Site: brandenburg
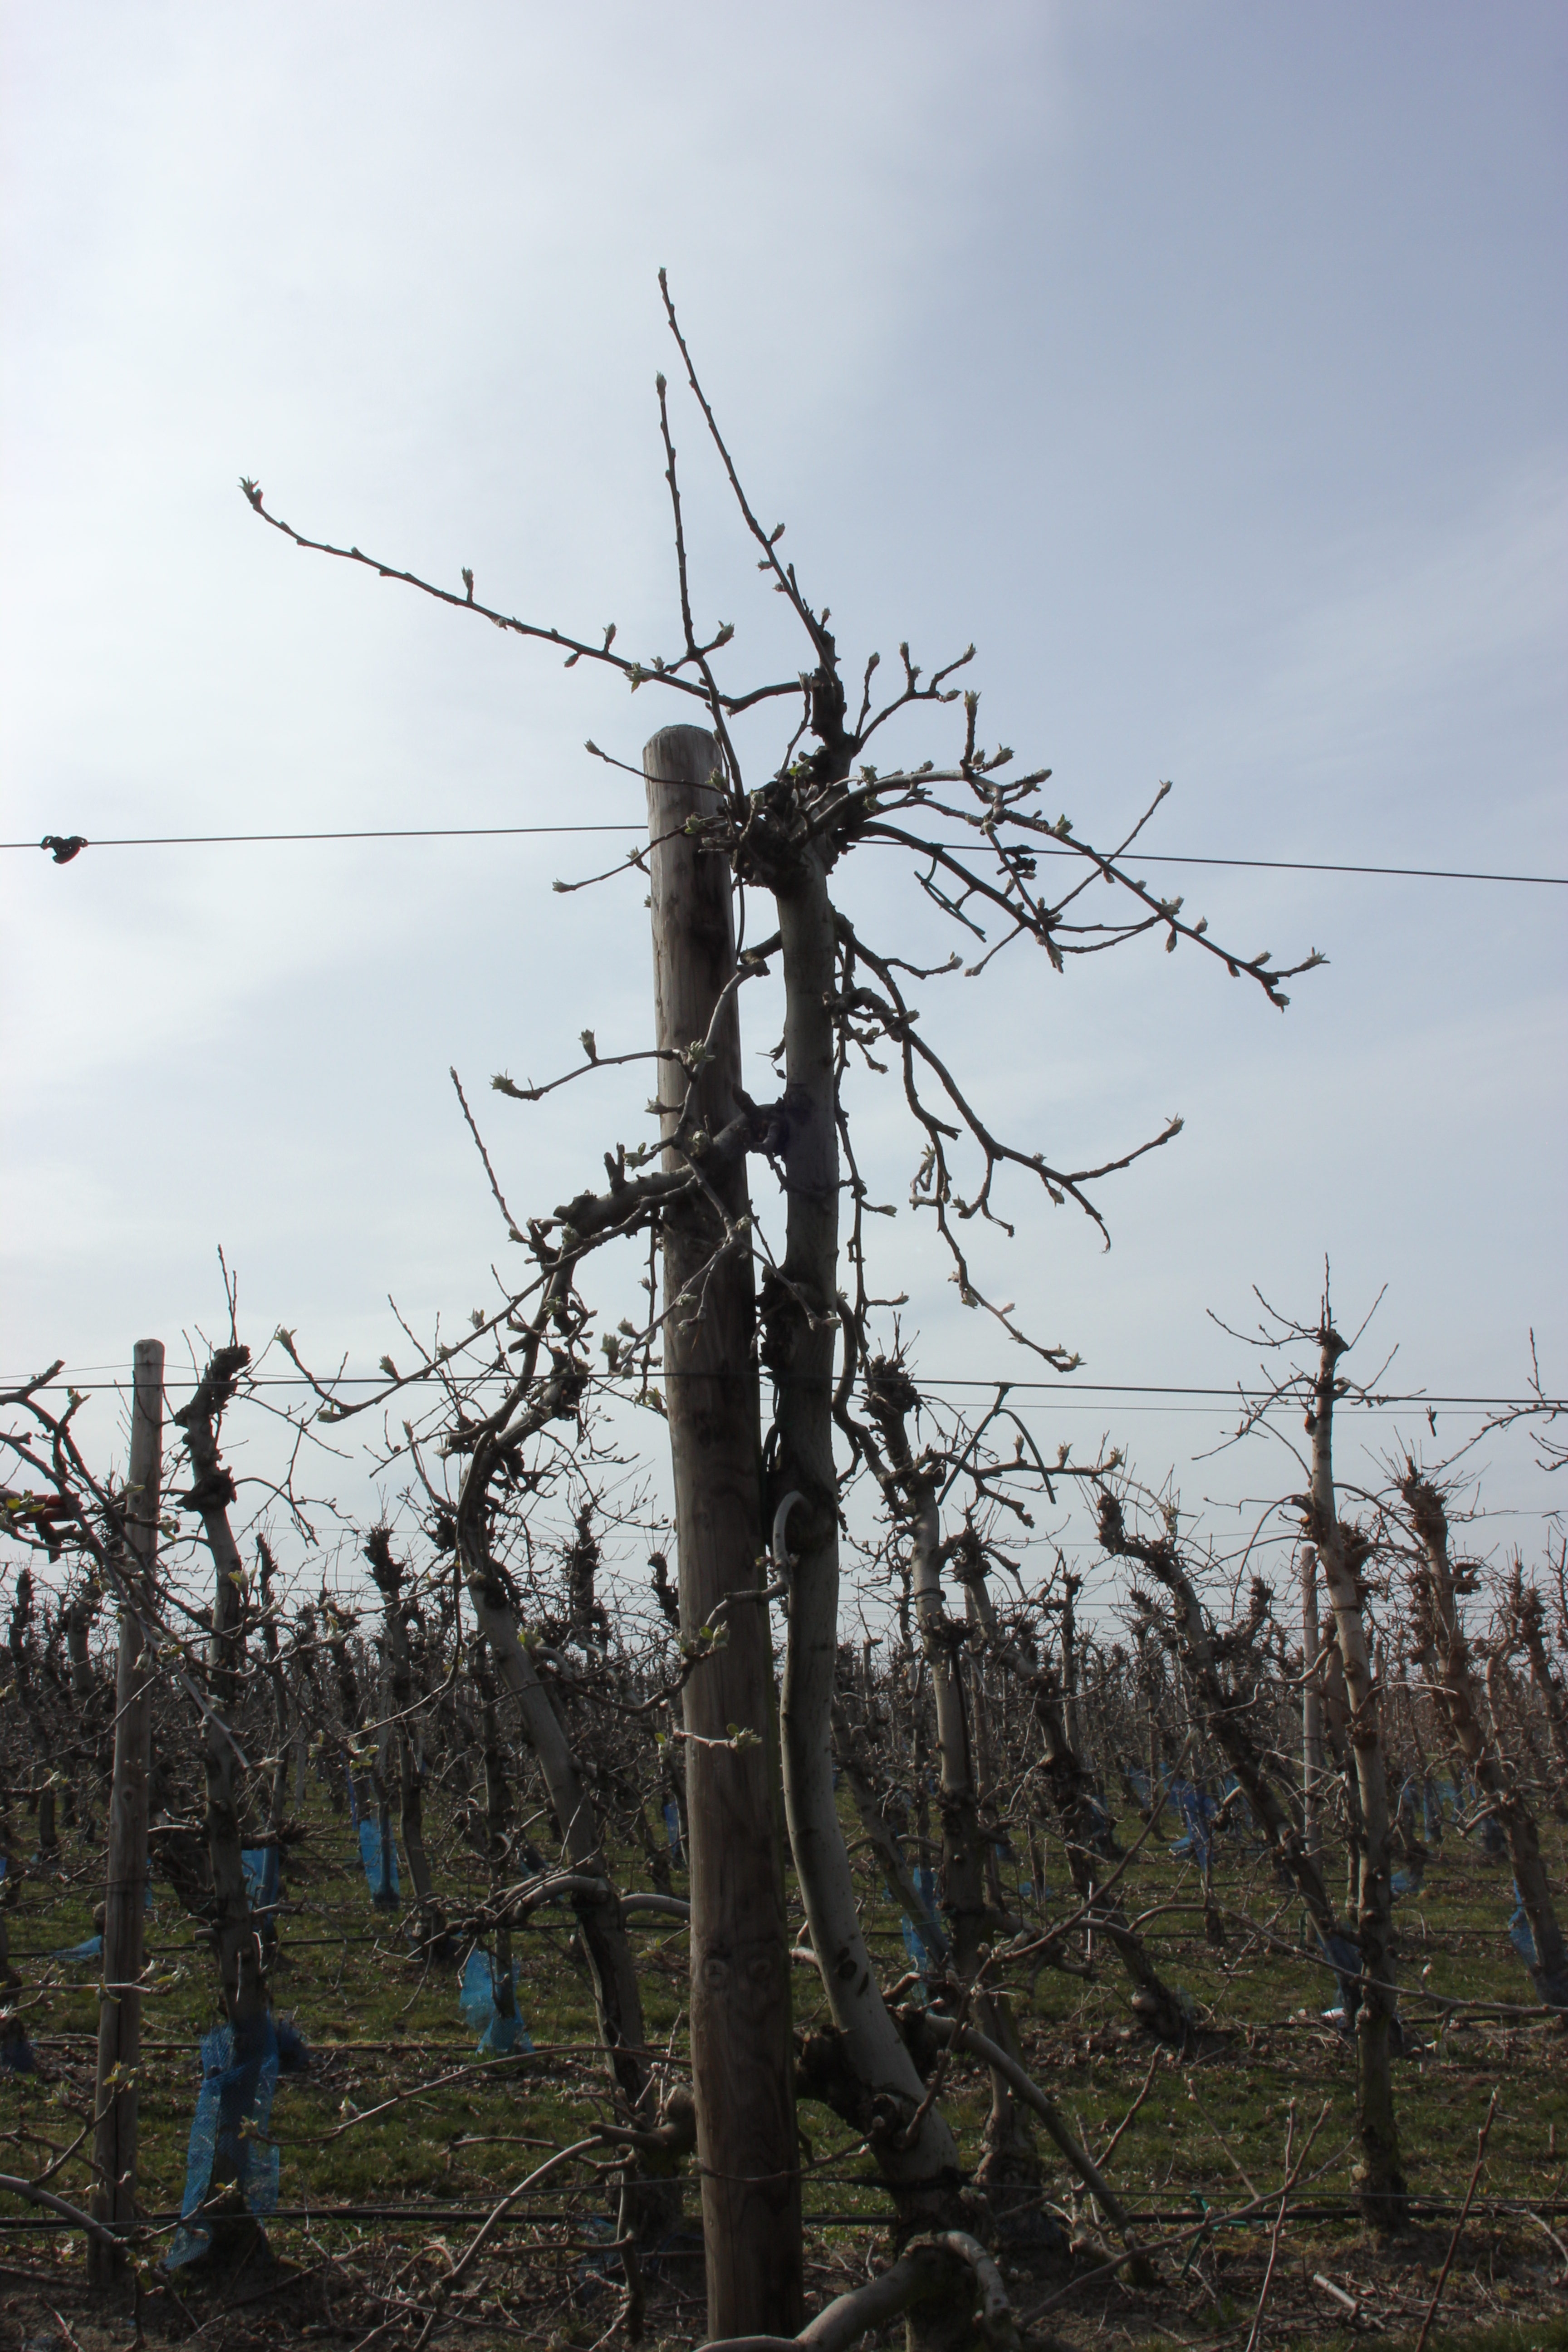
Growth stage (BBCH 54): Inflorescence emergence